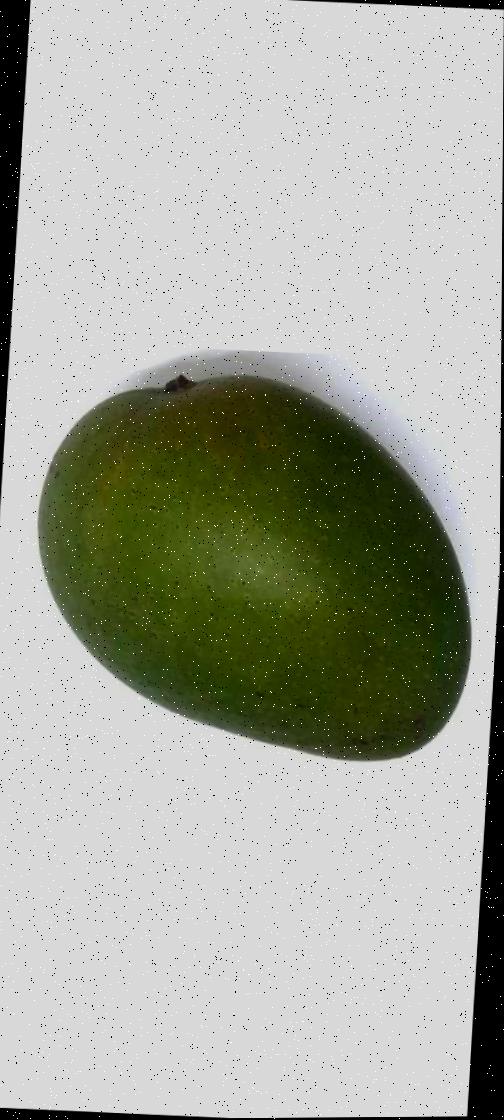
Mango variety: Ashshina Zhinuk